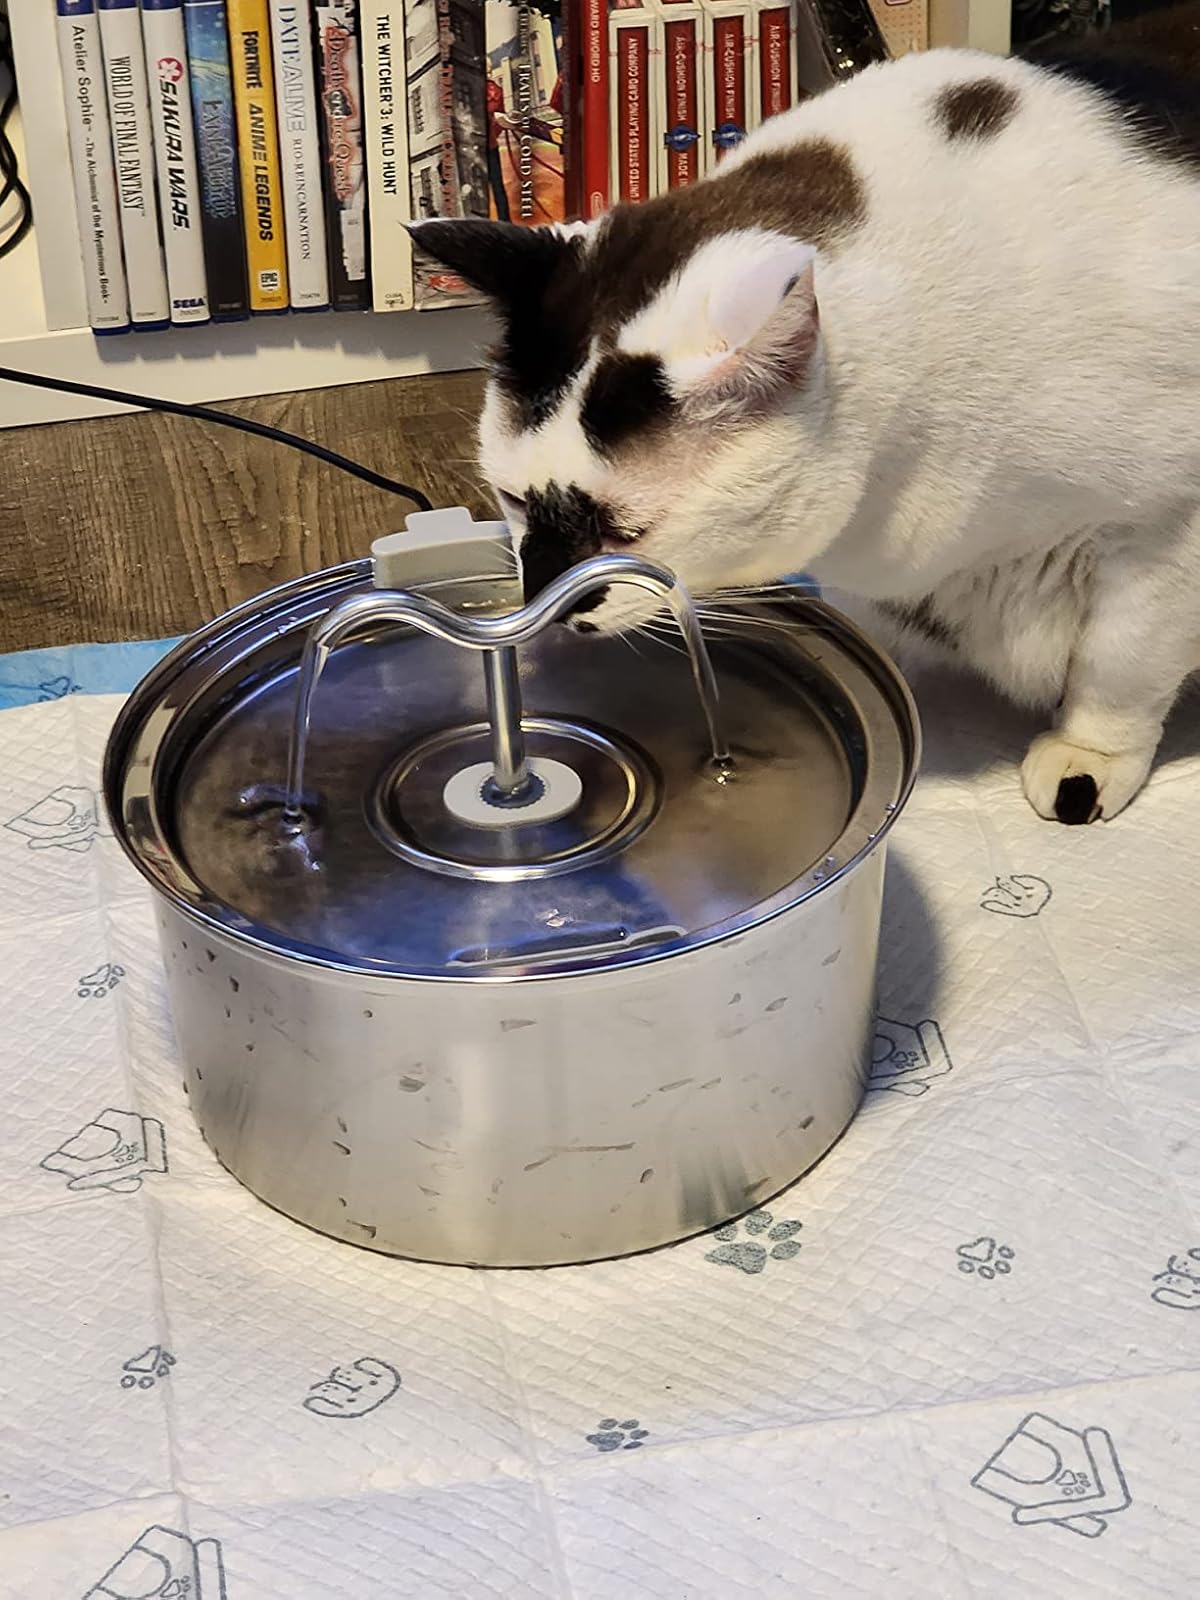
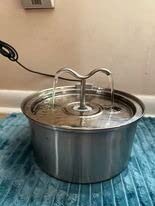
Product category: items_bowl
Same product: yes